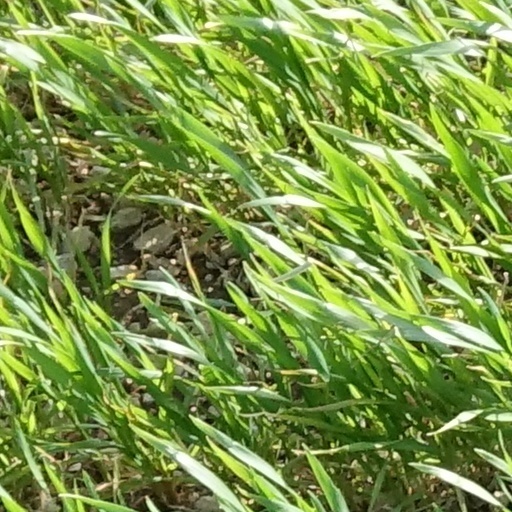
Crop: wheat